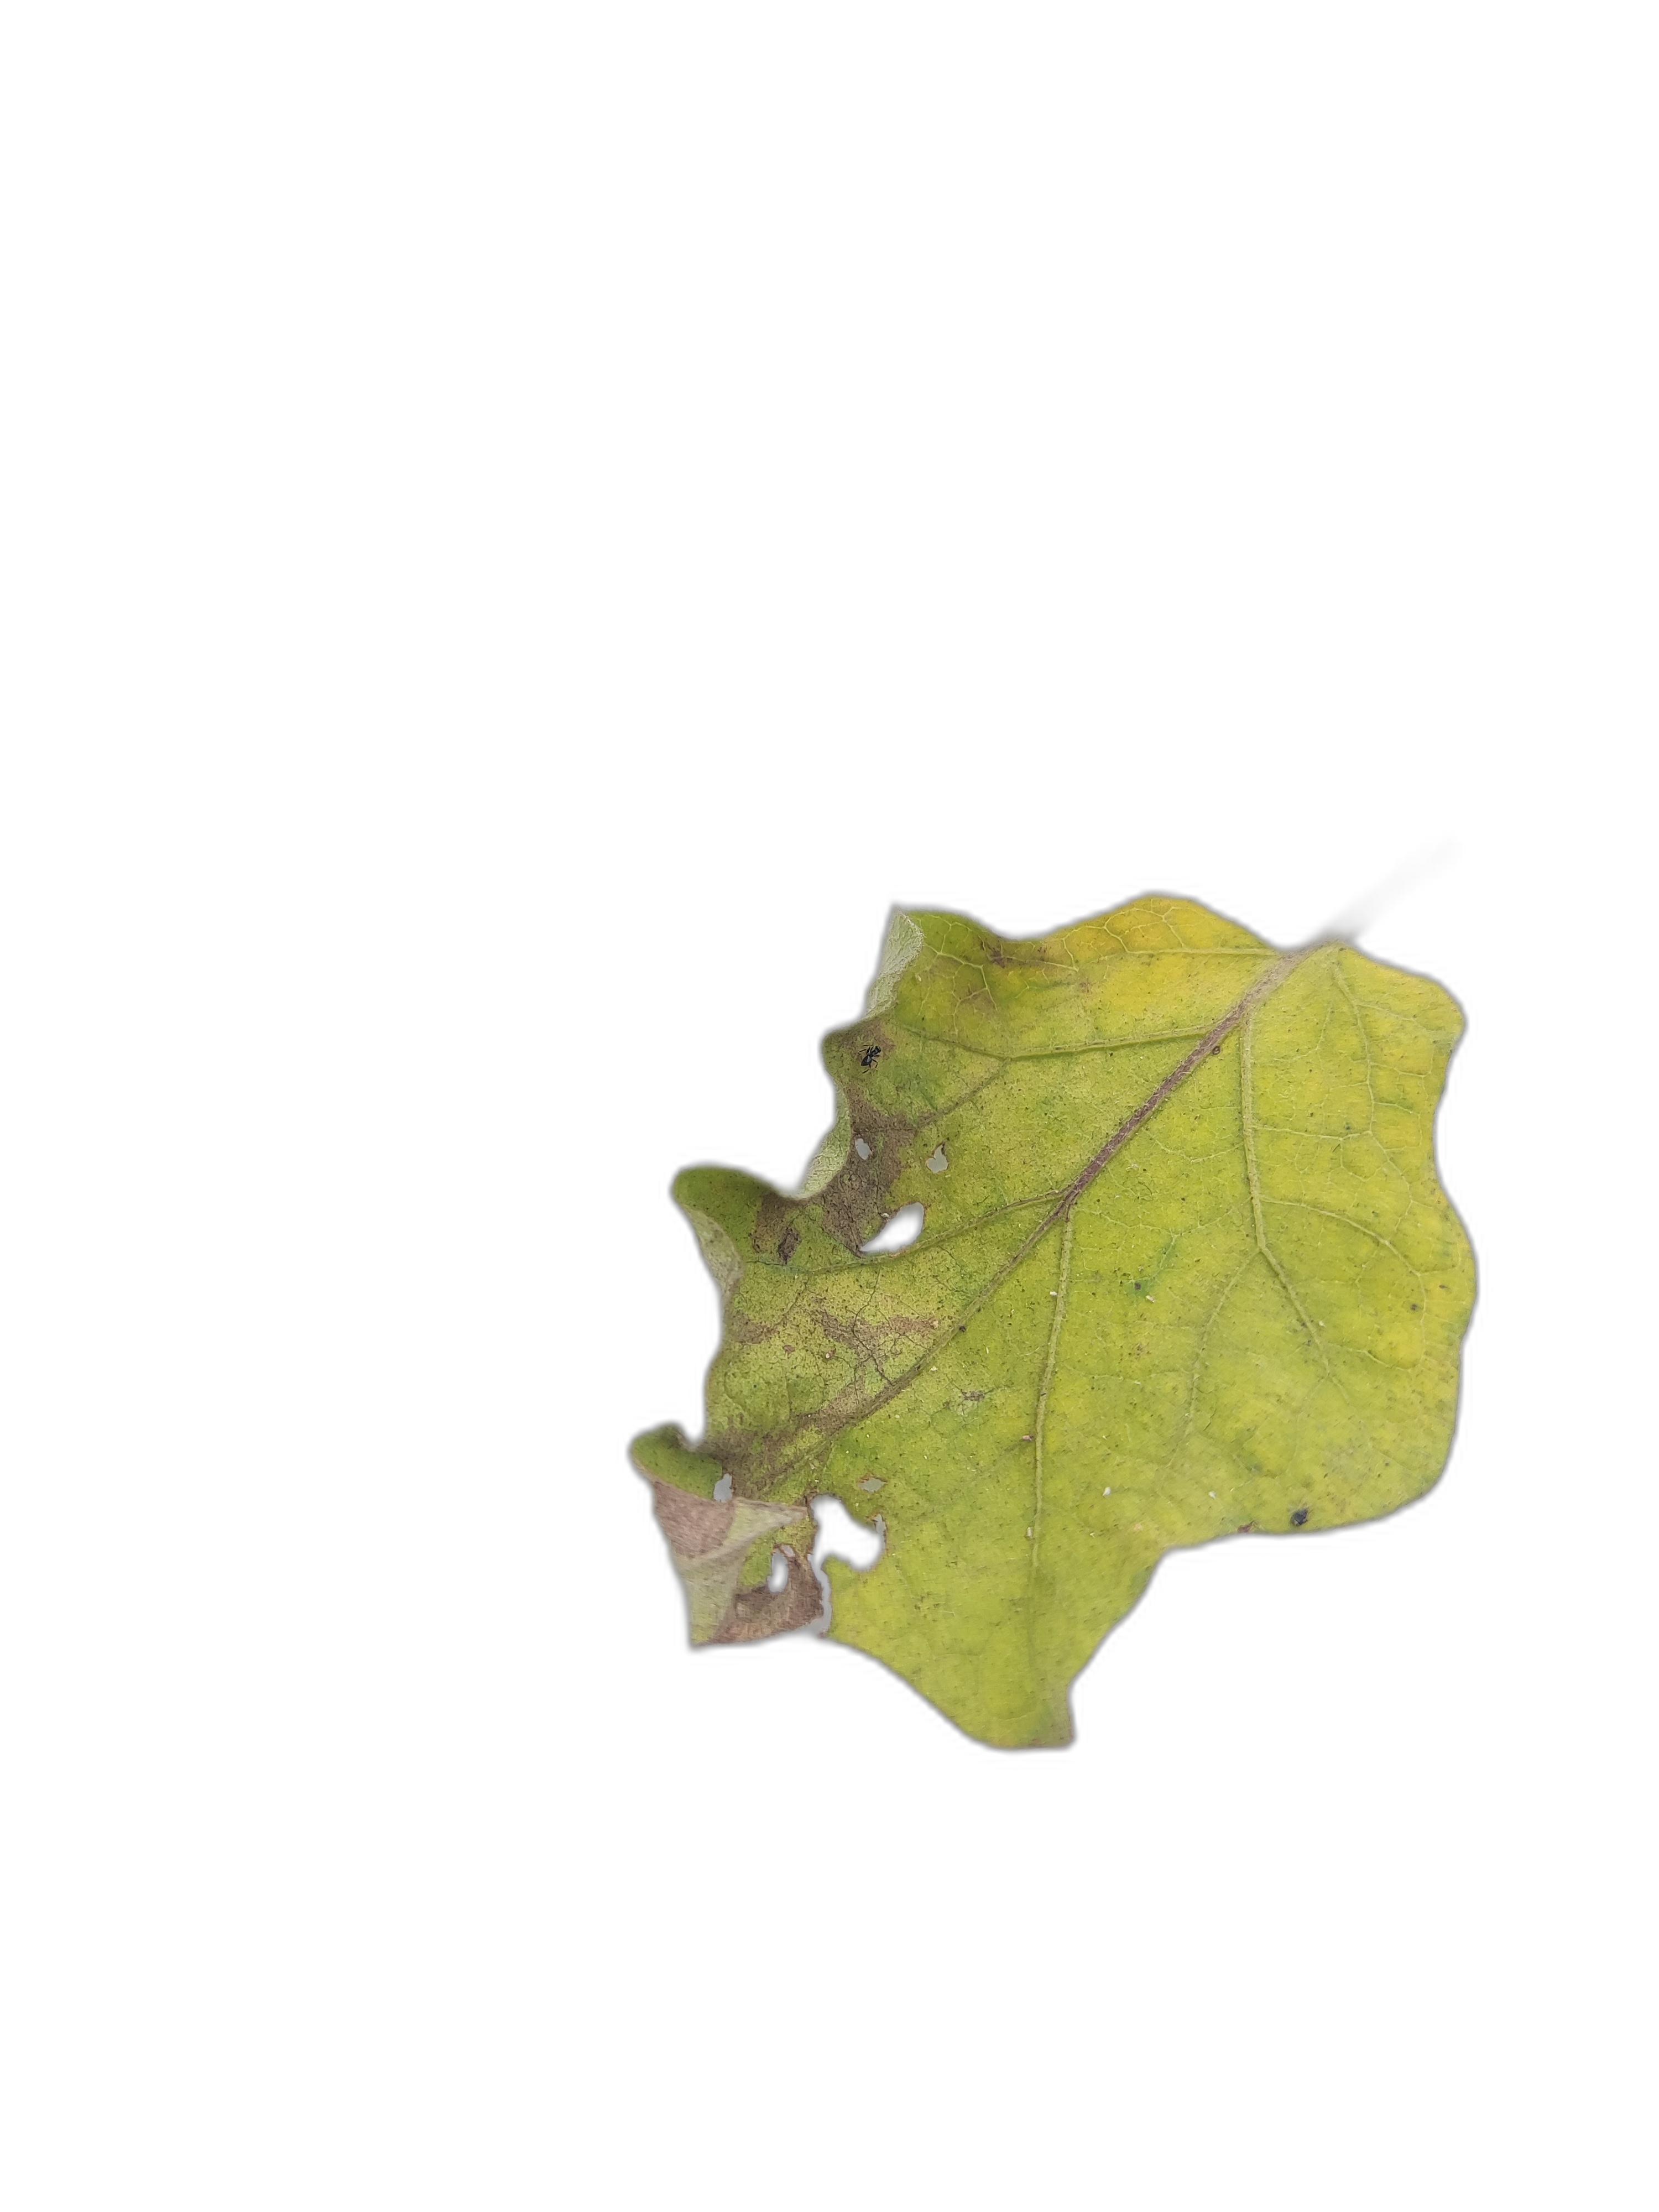
Label: Leaf Spot Disease